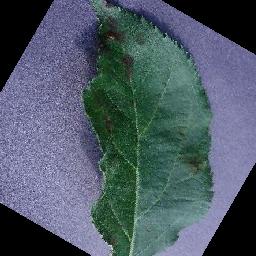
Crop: apple
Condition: scab